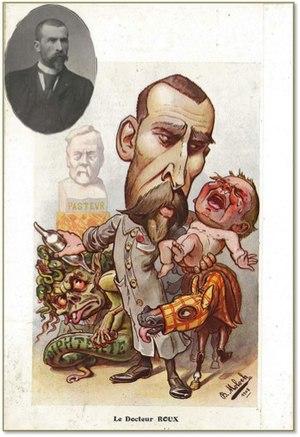
Caricature de membres de l'Académie de Médecine (Paris) réalisées par Hector Colomb sous le pseudonyme Hector Moloch (signant B. Moloch) et publiées dans la revue ""Chanteclair"". Sur chaque caricature a été collée en médaillon une photographie du médecin.
Pierre Paul Émile Roux, né le 17 décembre 1853 à Confolens et mort le 3 novembre 1933 à Paris, est un médecin, bactériologiste et immunologiste français, Il fut un des plus proches collaborateurs de Pasteur, et fonda avec lui l'Institut Pasteur, il découvrit le sérum antidiphtérique, la première thérapie efficace contre cette maladie.